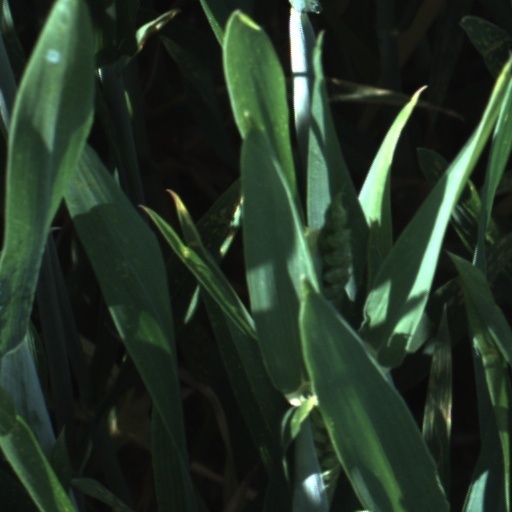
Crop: wheat